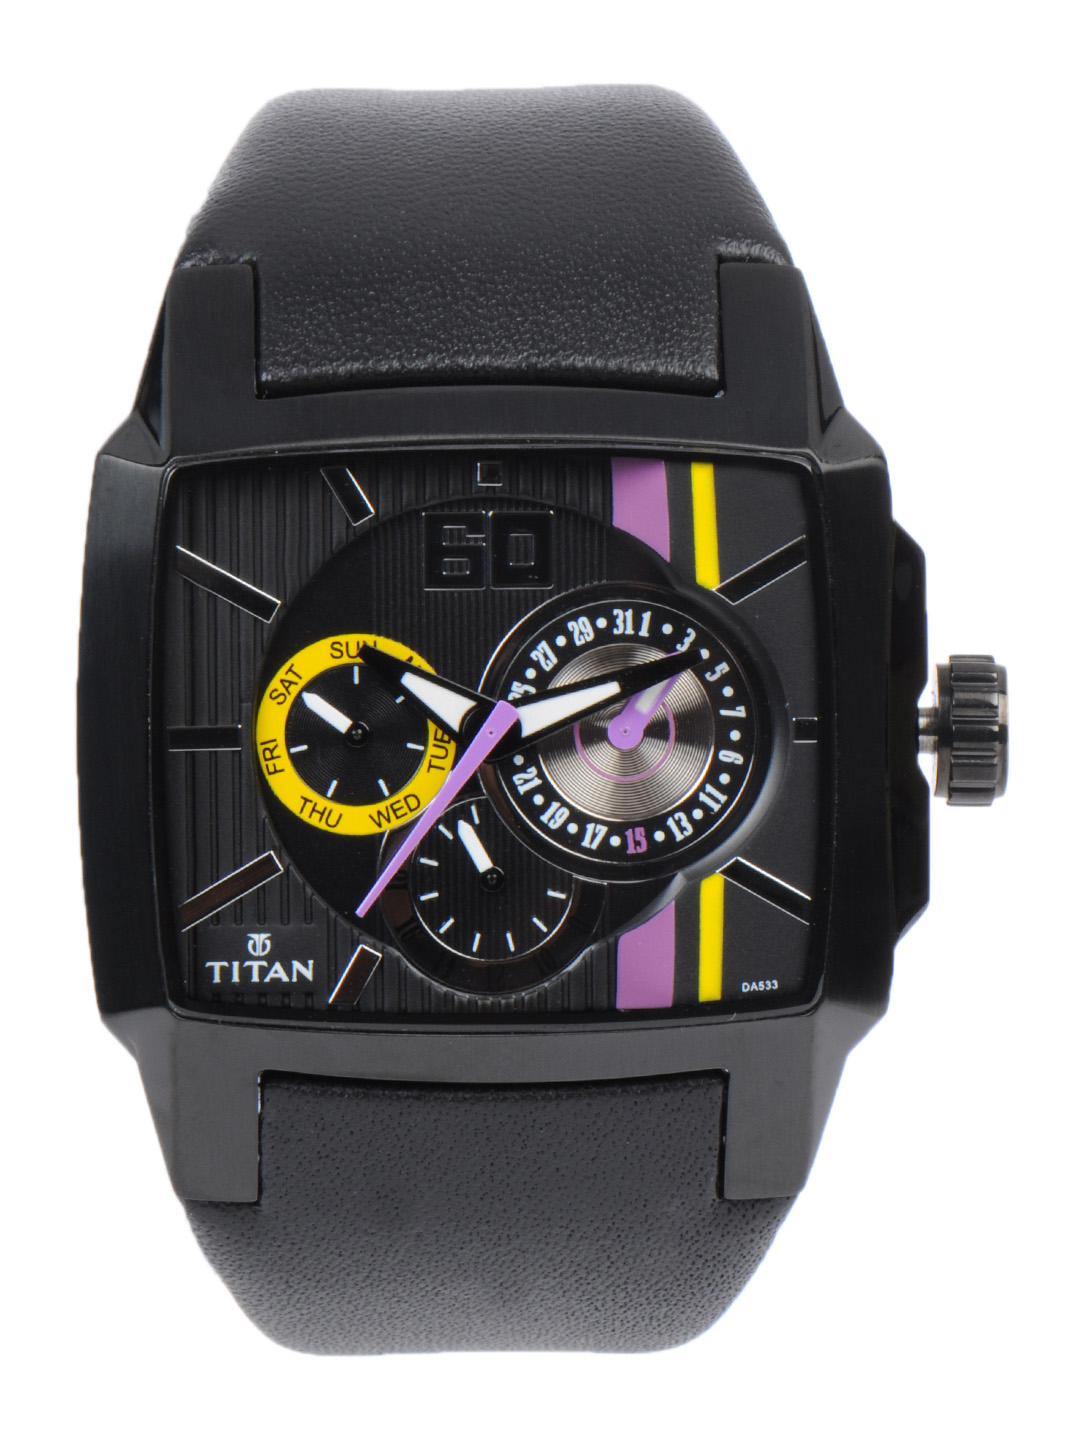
Titan Men Chronograph Black Dial Watch
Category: Accessories / Watches / Watches
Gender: Men
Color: Black
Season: Winter 2016
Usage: Casual